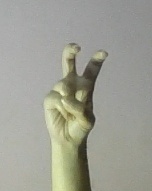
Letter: toot